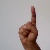
The image shows a hand gesture representing the letter 'D' in Indian Sign Language.